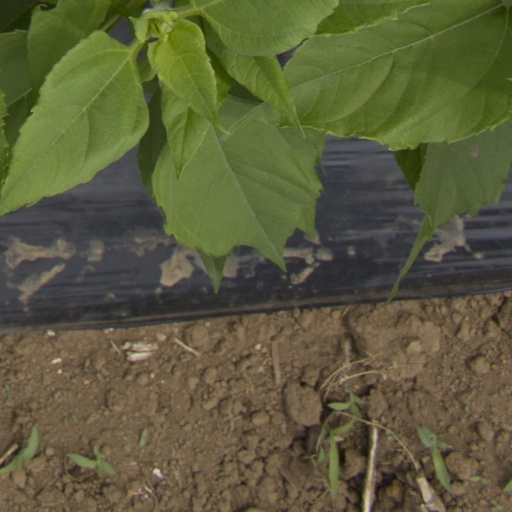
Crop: Jerusalem artichoke